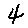
Label: 4